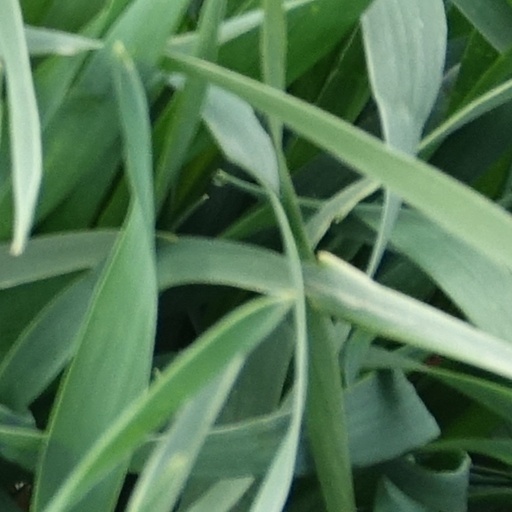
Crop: wheat